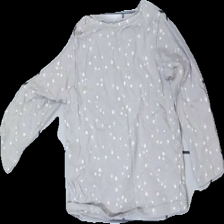
View: back
Type: Top
Category: Children
Brand: Missing
Colors: Grey, White
Material: 100% cott
Pattern: Other
Cut: Regular
Season: All
Stains: Minor
Holes: Minor
Price range: <50
Recommended usage: Export